Secret Beach

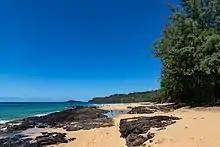
Secret Beach Kauapea on Kauai, Hawaii

Secret Beach, officially known as Kauapea Beach, is a beach in Kalihiwai and Kīlauea on the north shore of the island of Kauai, Hawaii. The beach is known for its size, seclusion, and beauty.